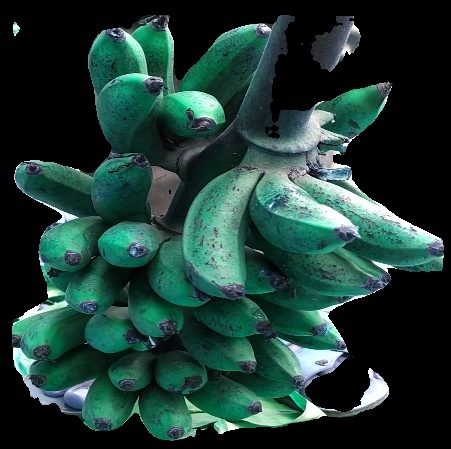
Variety: rasbale
Grade: grade3